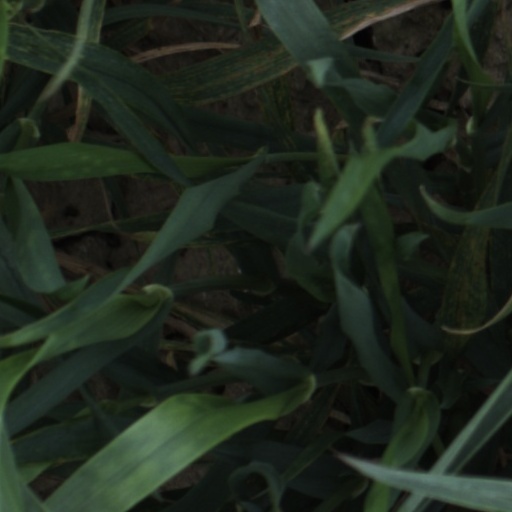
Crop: wheat